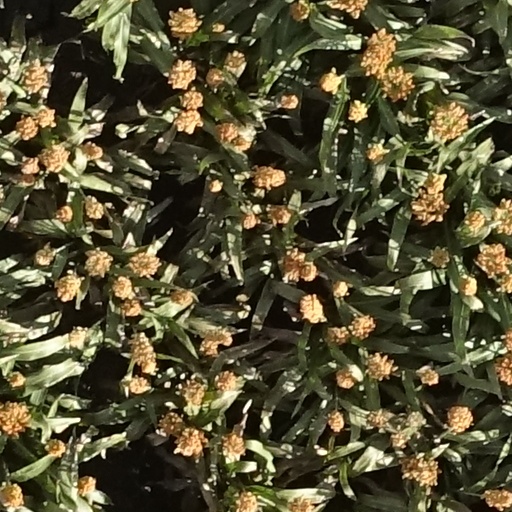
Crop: sorghum